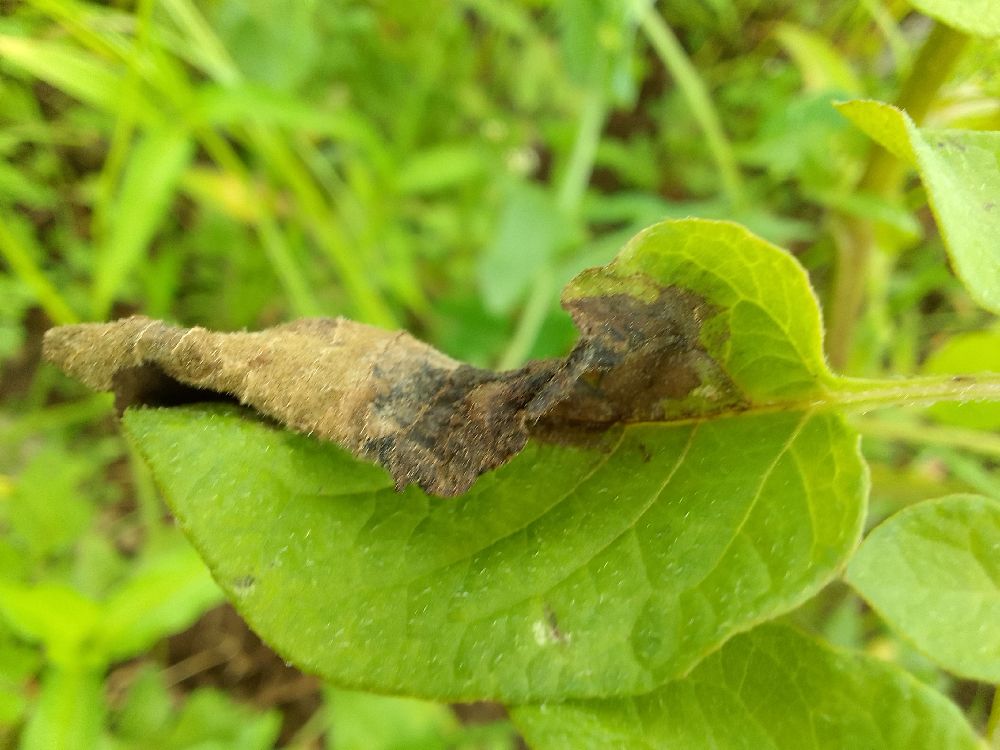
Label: Late blight